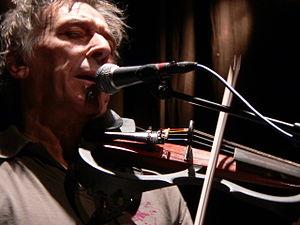
John Cale, né John Davies Cale le 9 mars 1942 dans le comté de Carmarthenshire est un auteur-compositeur-interprète, multi-instrumentiste et producteur gallois.
1 Douar est le dix-neuvième album d'Alan Stivell, paru en mars 1998 par les Disques Dreyfus. Le titre signifie indifféremment « une terre » en breton et « un village » en arabe et en kabyle. La musique se joue des frontières pour aller à la rencontre des autres cultures, formant néanmoins une unité.